Reunited (RuPaul's Drag Race season 9)

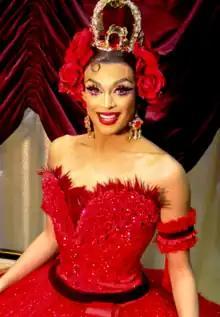
Valentina ("pictured in 2017") is named Miss Congeniality.

The contestants return for the reunion. Discussions include Charlie Hides' lip-sync, Valentina's elimination, and Aja and Valentina's fight on "". It is then announced that Valentina is this season's Miss Congeniality.